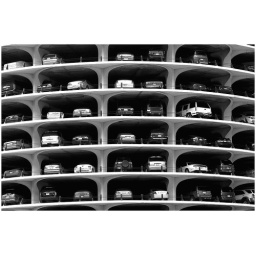
Multistorey car park of one of the Marina City towers in Chicago, Illinois.